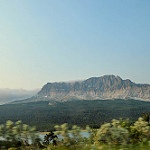
Scene: Outdoor